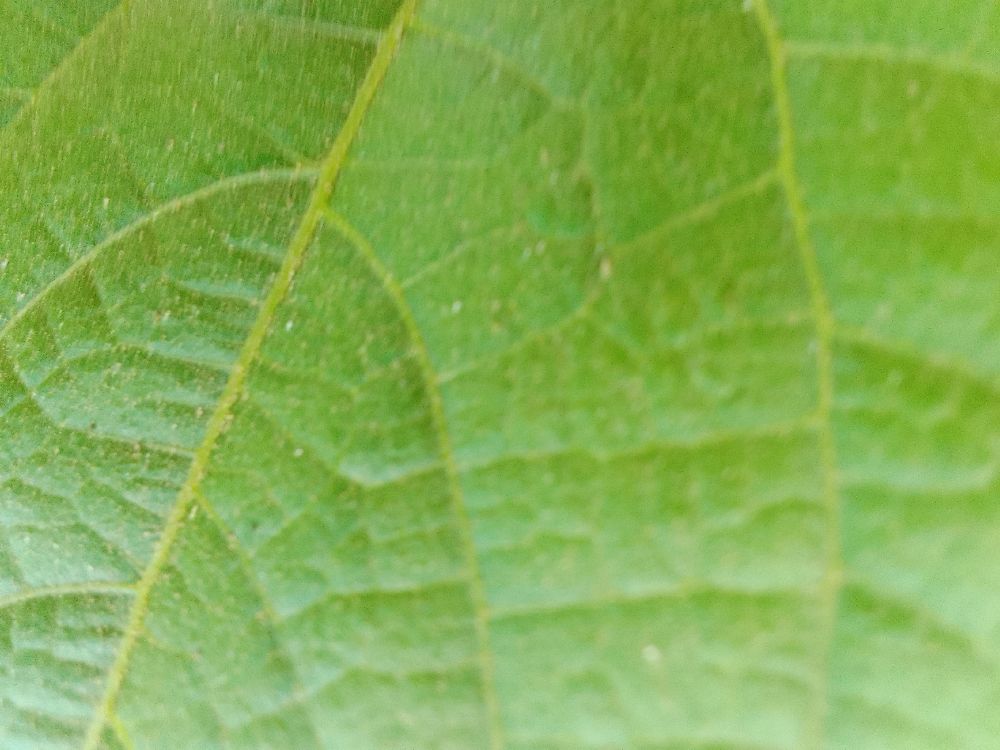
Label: healthy